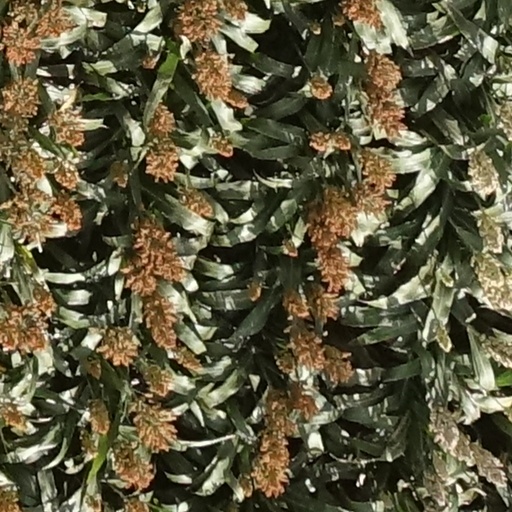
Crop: sorghum